2019 Atlantic hurricane season

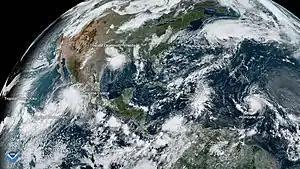
Six tropical cyclones active across the Eastern Pacific and Atlantic basins on September 19, left to right (as marked): Kiko, Mario, Lorena, Imelda, Humberto, and Jerry

The 2019 Atlantic hurricane season officially began on June 1. The season featured twenty tropical depressions, eighteen of which became tropical or subtropical storms. With eighteen named storms, the season was at the time, along with 1969, the fourth most active since records began. Six of those intensified into hurricanes, with three further strengthening into major hurricanes. It was the fourth consecutive Atlantic hurricane season with above average activity, which last occurred from 1998–2001. Five systems developed in the Gulf of Mexico, tying with 1957 and 2003 for highest number of tropical cyclones forming in the region in a season. Factors contributing to abnormally high activity included a stronger west-African monsoon, warmer than average ocean temperatures, and low wind shear, particularly over the western Atlantic and Gulf of Mexico. Overall, the Atlantic tropical cyclones of 2019 collectively resulted in 116 deaths and around $11.62 billion in damage. The season officially ended on November 30.